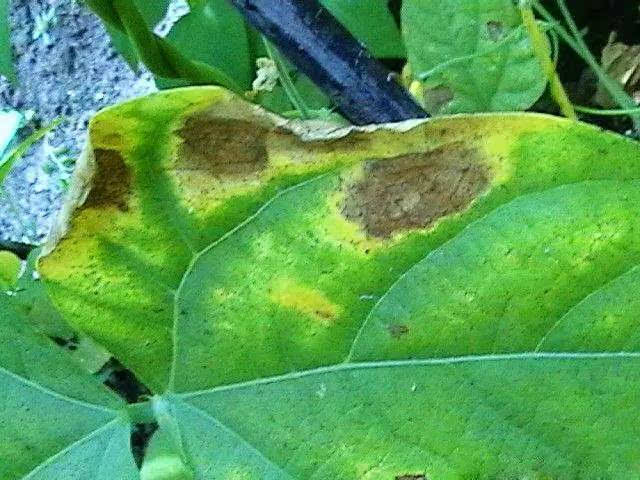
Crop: unknown
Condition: bean_bean_halo_blight